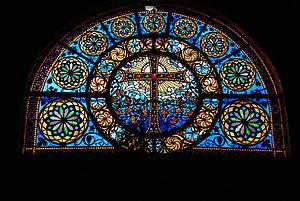
Bourgogne mausoleum - Eastern window
Le Mausolée de Bourgogne en Champagne est un caveau familial imposant, de style byzantin construit dans le cimetière de cette commune, entre 1898 et 1914, destiné à servir de sépulture aux membres d'une famille locale. Ce monument, construit en pierre de taille, d'un aspect extérieur volontairement dépouillé, offre une ornementation intérieure d'une grande richesse avec ses mosaïques, ses marbres, sa sculpture centrale, réalisés par des artistes et des artisans prestigieux. Il est situé à Bourgogne dans la Marne.